Bonaire

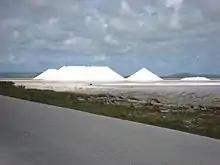
Cargill Salt, Bonaire

The island of Bonaire has long been a leader in nature conservation and ecological responsibility. Bonaire's National Park Foundation ("Stichting Nationale Parken" or STINAPA), was founded in 1962 for the purpose of actively protecting nature on the island. In 1969 STINAPA succeeded in establishing both the flamingo nesting sanctuary and Washington National Park, the first such nature preserves in the Netherlands Antilles. In 1979, the Slagbaai plantation was added to the park, now known as Washington Slagbaai National Park (WSNP). The Bonaire National Marine Park (BNMP) was also established in 1979. The Marine Park consists of the whole coastline of Bonaire from the high-water mark down to a depth of and includes a large mangrove forest in Lac Bay. Lac Bay, Klein Bonaire, Pelkermeer, Slagbaai and Gotomeer are recognized as wetlands of international significance under the Ramsar Convention.